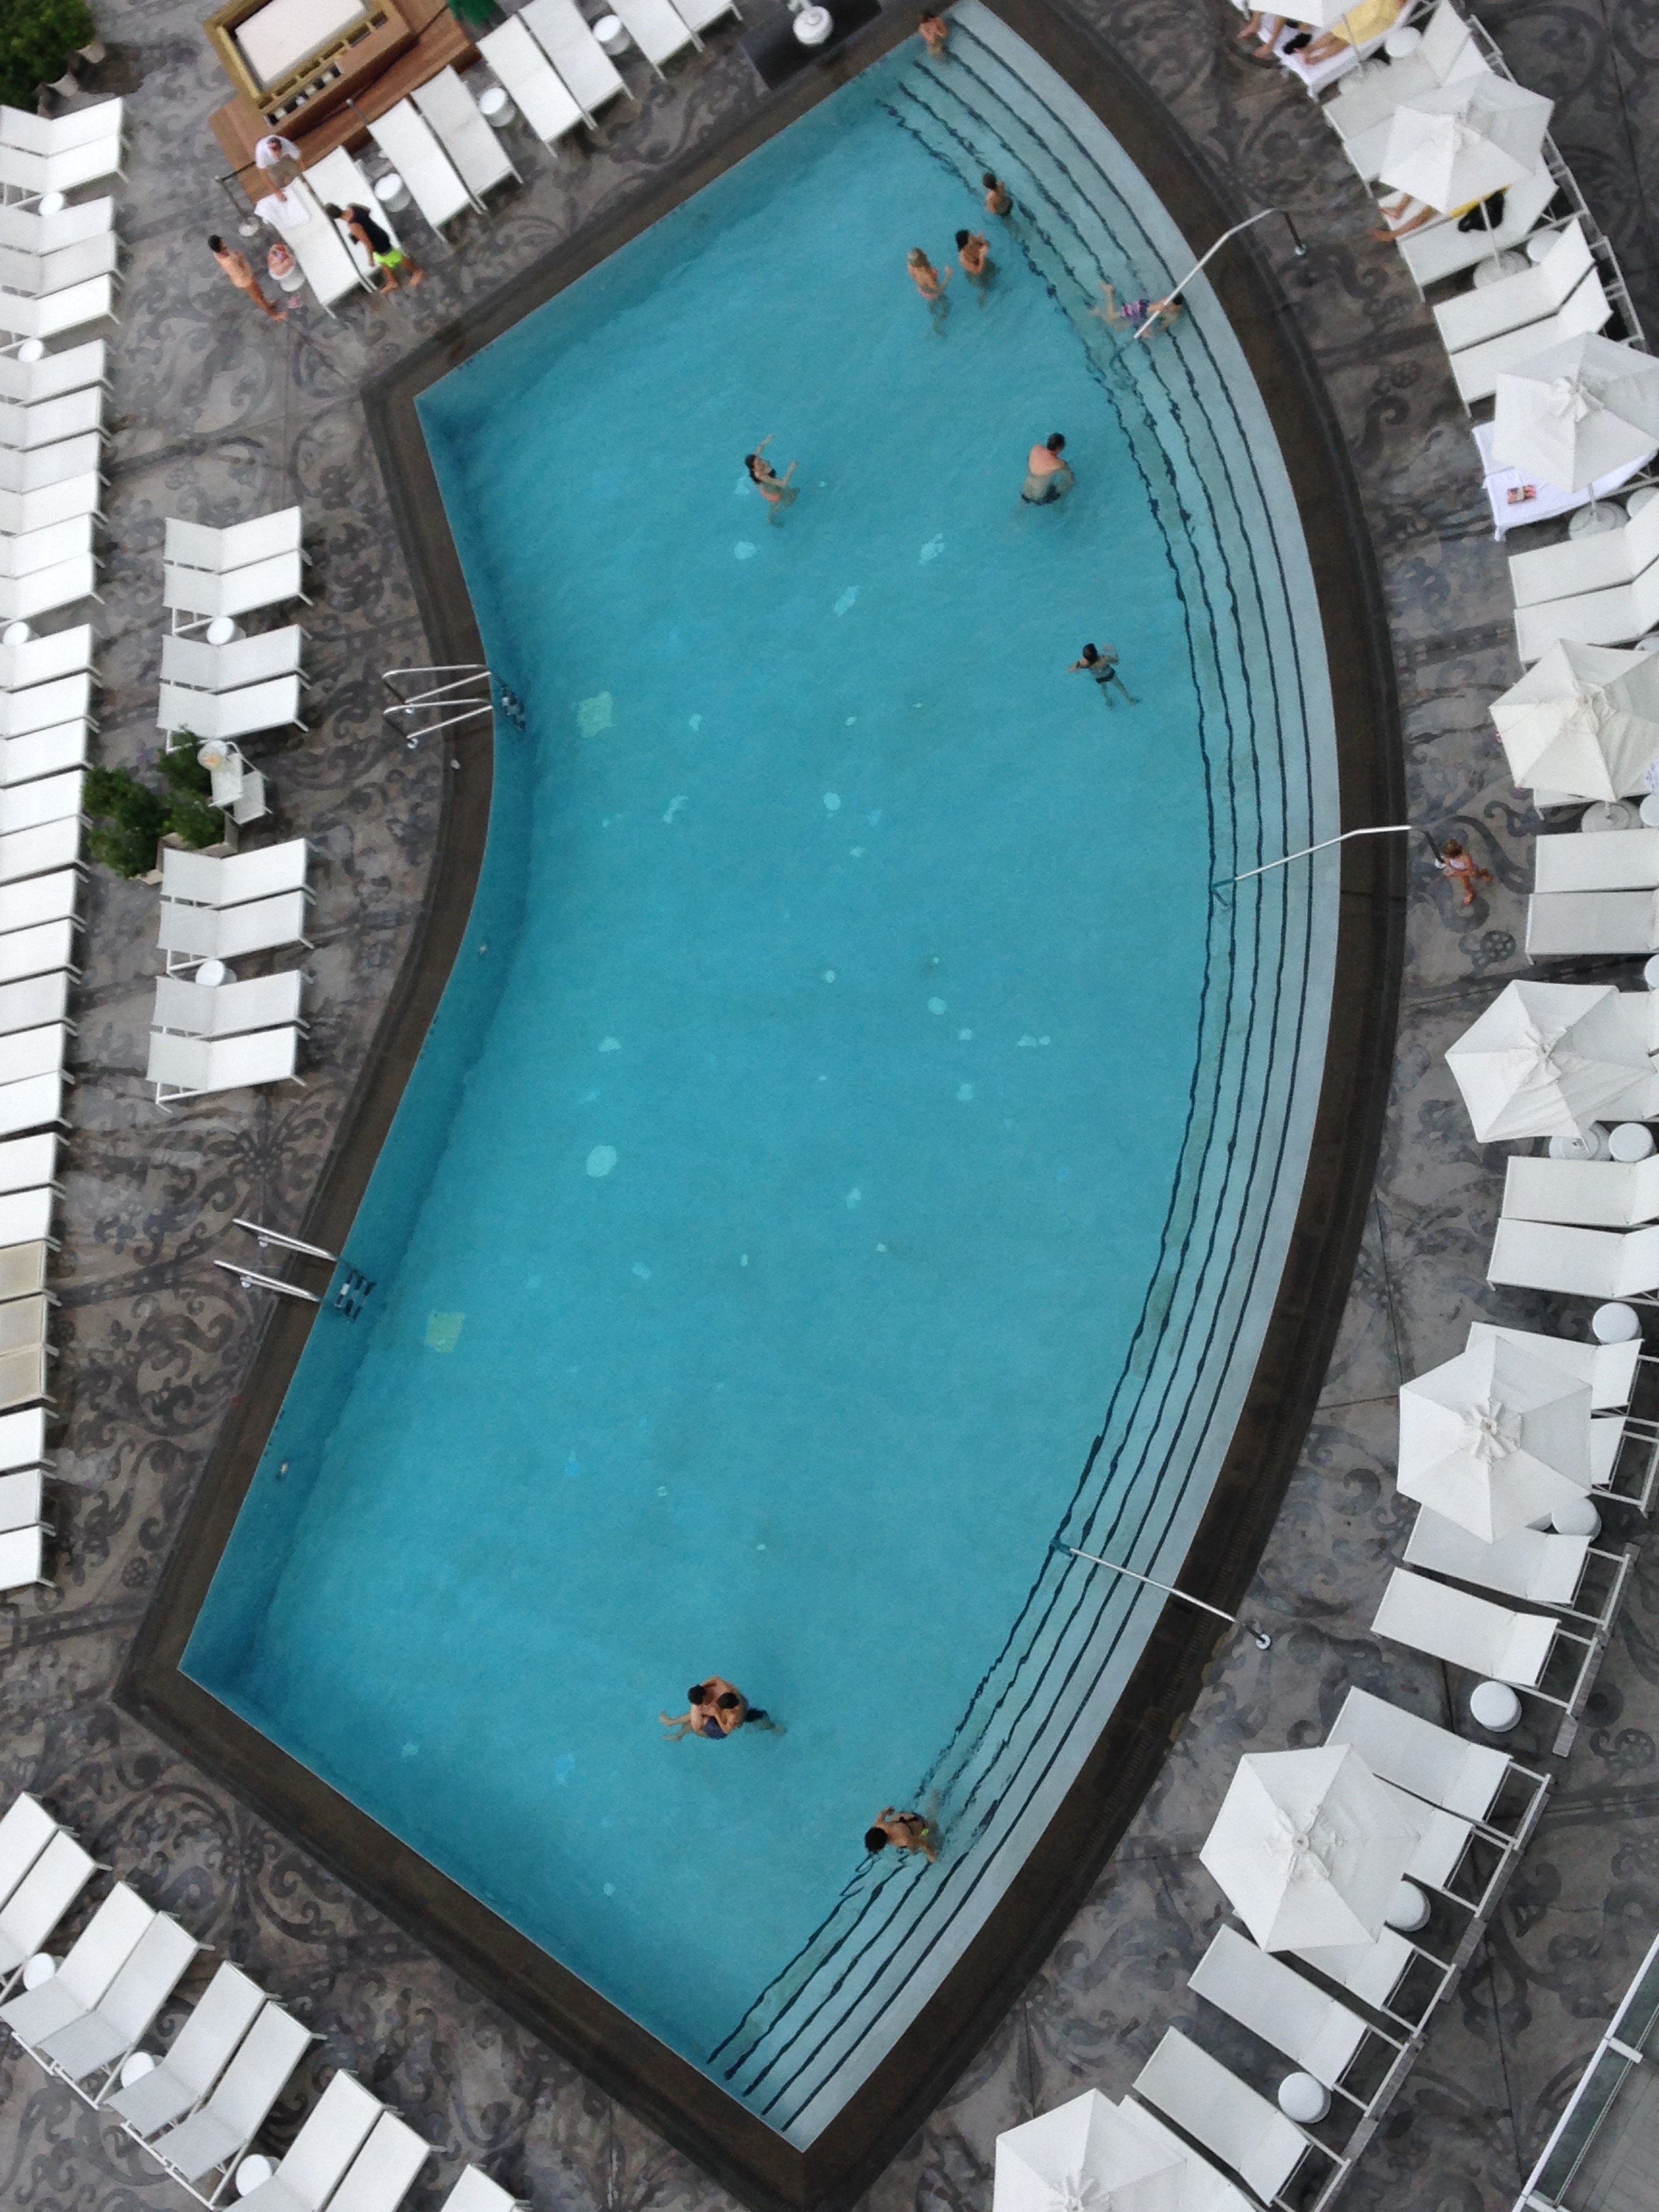
beach, structure, sun, travel, pool, swimming pool, scenic, color, facade, blue, tourism, aerial, stadium, hotel, big, florida, inspired, miami beach, man made object, top plan view, superior view, mondrian, sport venue